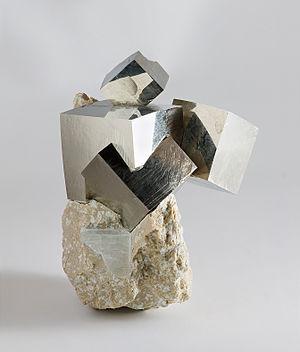
Cristaux de Pyrite provenant de la mine Ampliación a Victoria de Navajún, dans la La Rioja (Espagne).